Paul Seedsman

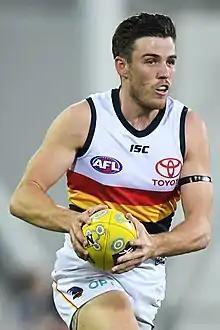
Seedsman in June 2019

Paul Robert Seedsman (born 22 January 1992) is a former professional Australian rules footballer who played for the Adelaide Football Club in the Australian Football League (AFL). He was recruited by in the 2010 national draft, with pick 76, and traded to Adelaide at the end of the 2015 season. Seedsman grew up supporting Collingwood; his great-grandfather, Jim Sharp, played for and Collingwood, and was president of Collingwood for 12 years.